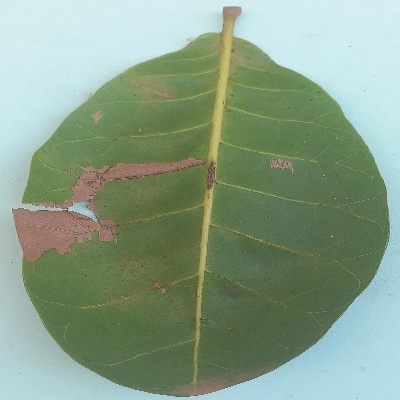
Crop: Cashew
Condition: anthracnose